Marc Hyman

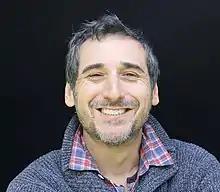

Marc Hyman is an American screenwriter. His writing credits include Universal's "Meet the Fockers", Paramount's "The Perfect Score", Warner Bros.'s "Osmosis Jones", and Open Road Films' "Show Dogs". He has served as a script doctor for over 40 produced films.